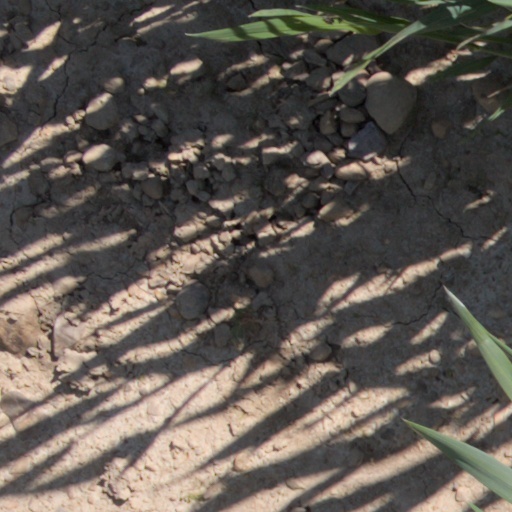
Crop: wheat